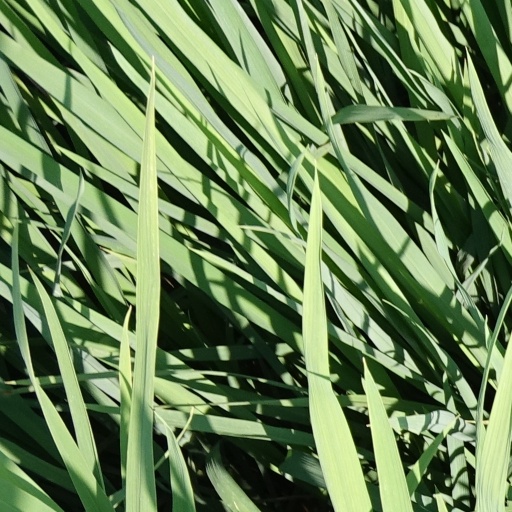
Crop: rice